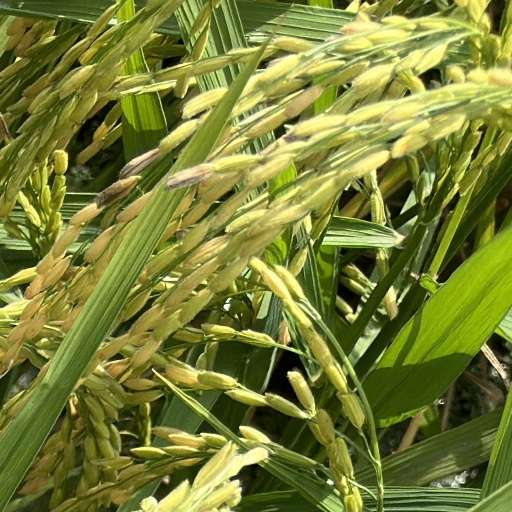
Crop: rice